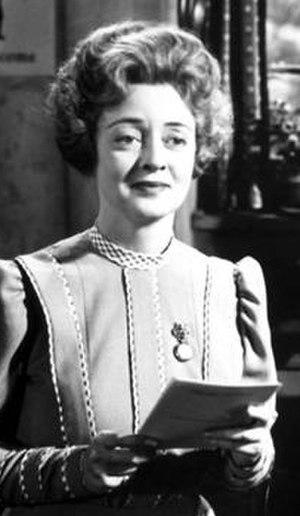
Le blé est vert est un film américain réalisé par Irving Rapper, sorti en 1945.